Gulfstream G550

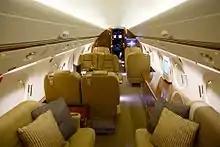
G550 cabin

The first production G550 (GV-SP) flew on 18 July 2002 and the aircraft received its FAA type certificate on August 14, 2003. In 2014, Gulfstream looked at a re-engine with the Rolls-Royce Pearl BR700 development announced in May 2018 for the new Global Express 5500 and 6500 variants but preferred the BR725-powered, 7,500 nmi G650. The 500th Gulfstream G550 aircraft was delivered in May 2015.